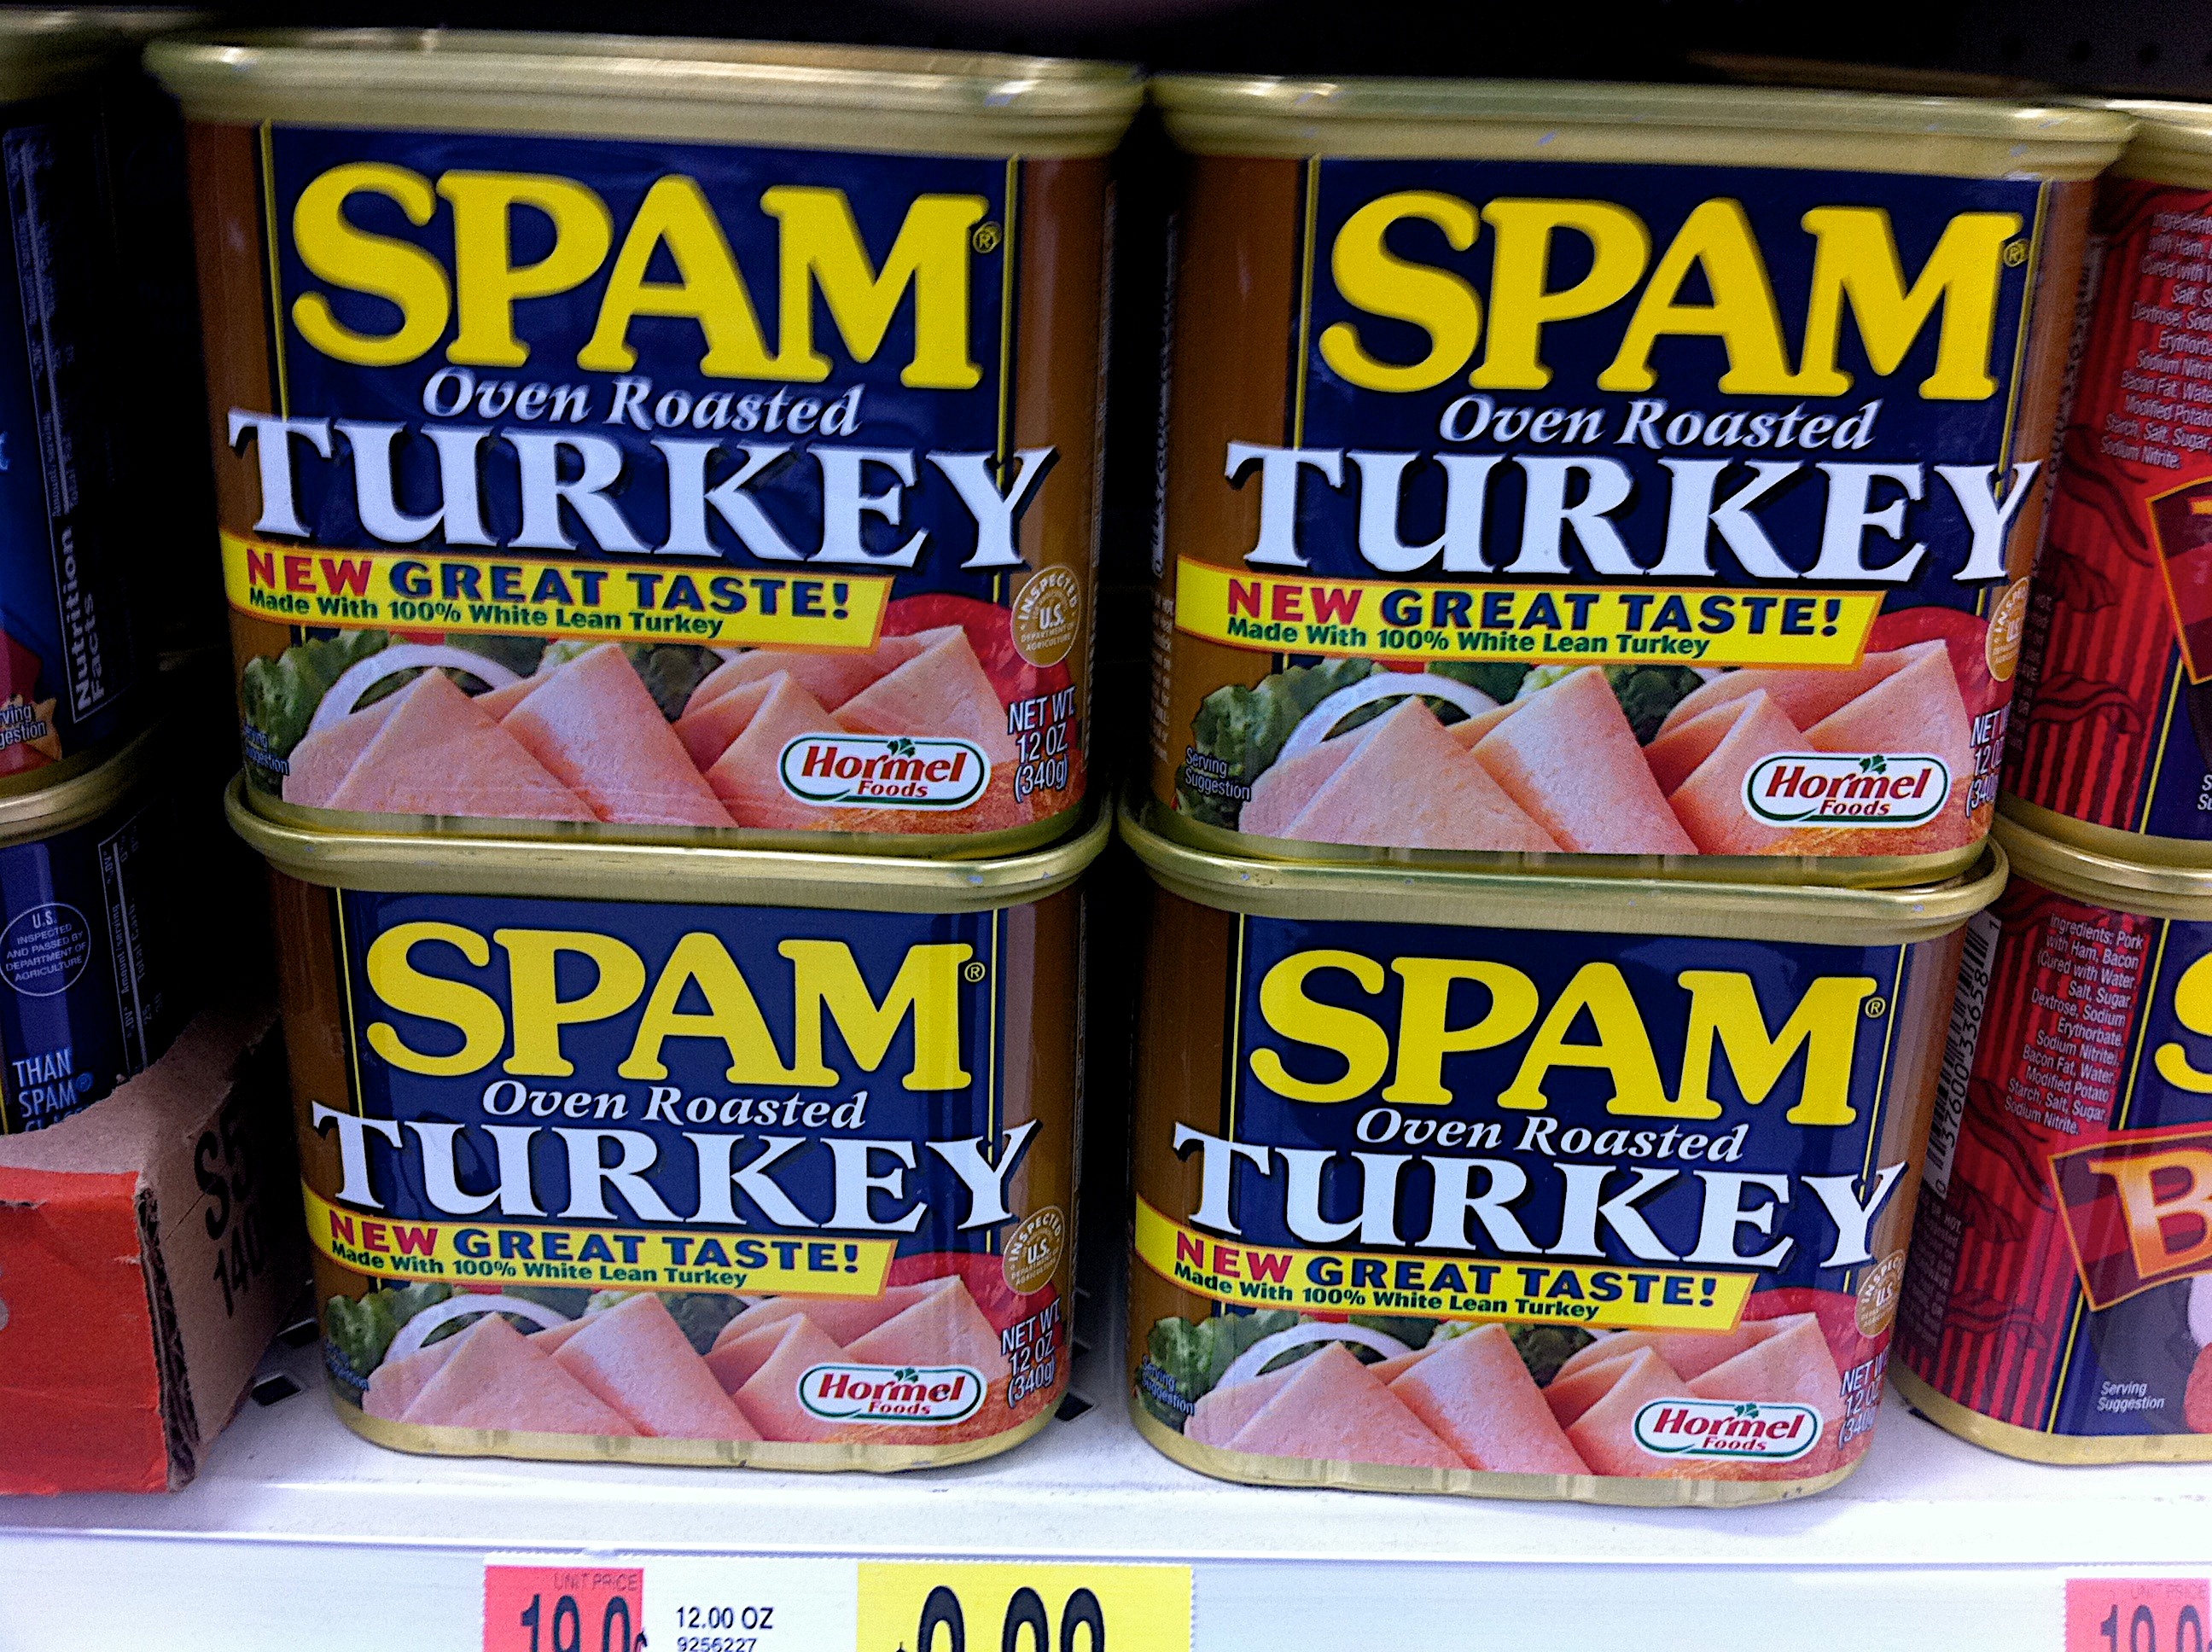
food, produce, breakfast, dessert, product, canning, odyssey, wyoming, spam, flavor, junk food, processed food, frozen food, convenience food, snack food